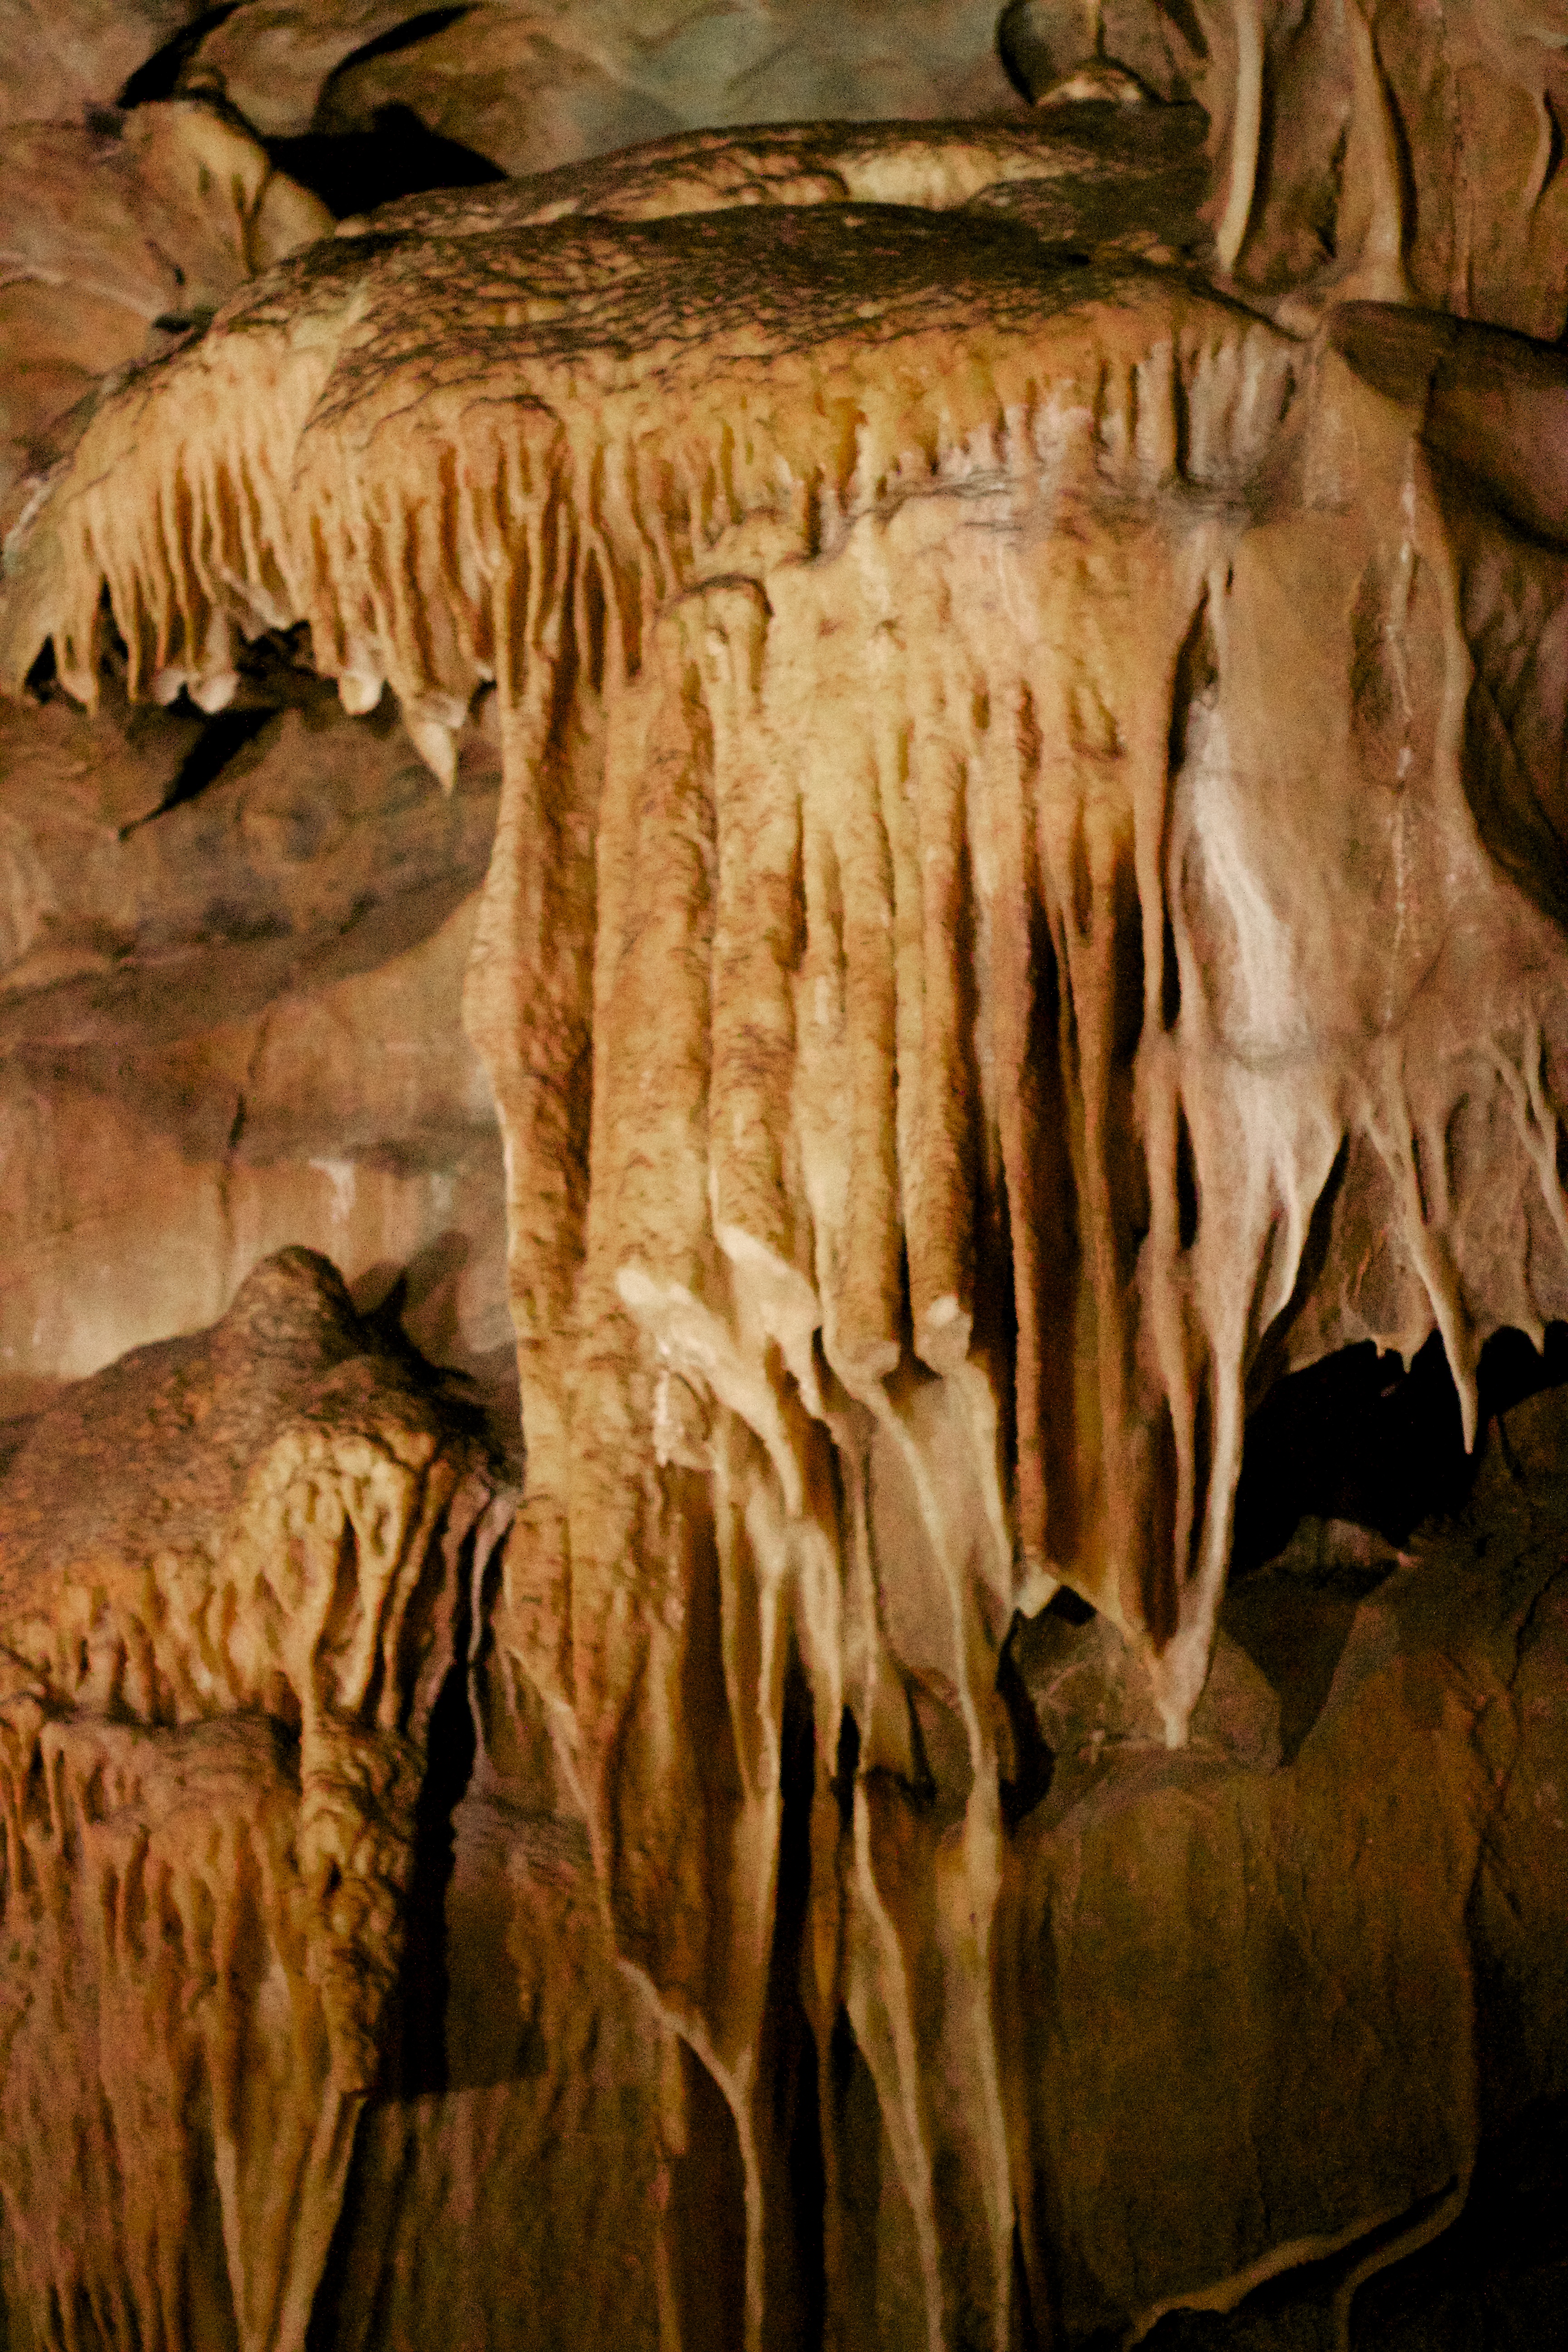
formation, cave, caving, stalagmite, stalactite, landform, geographical feature, speleothem